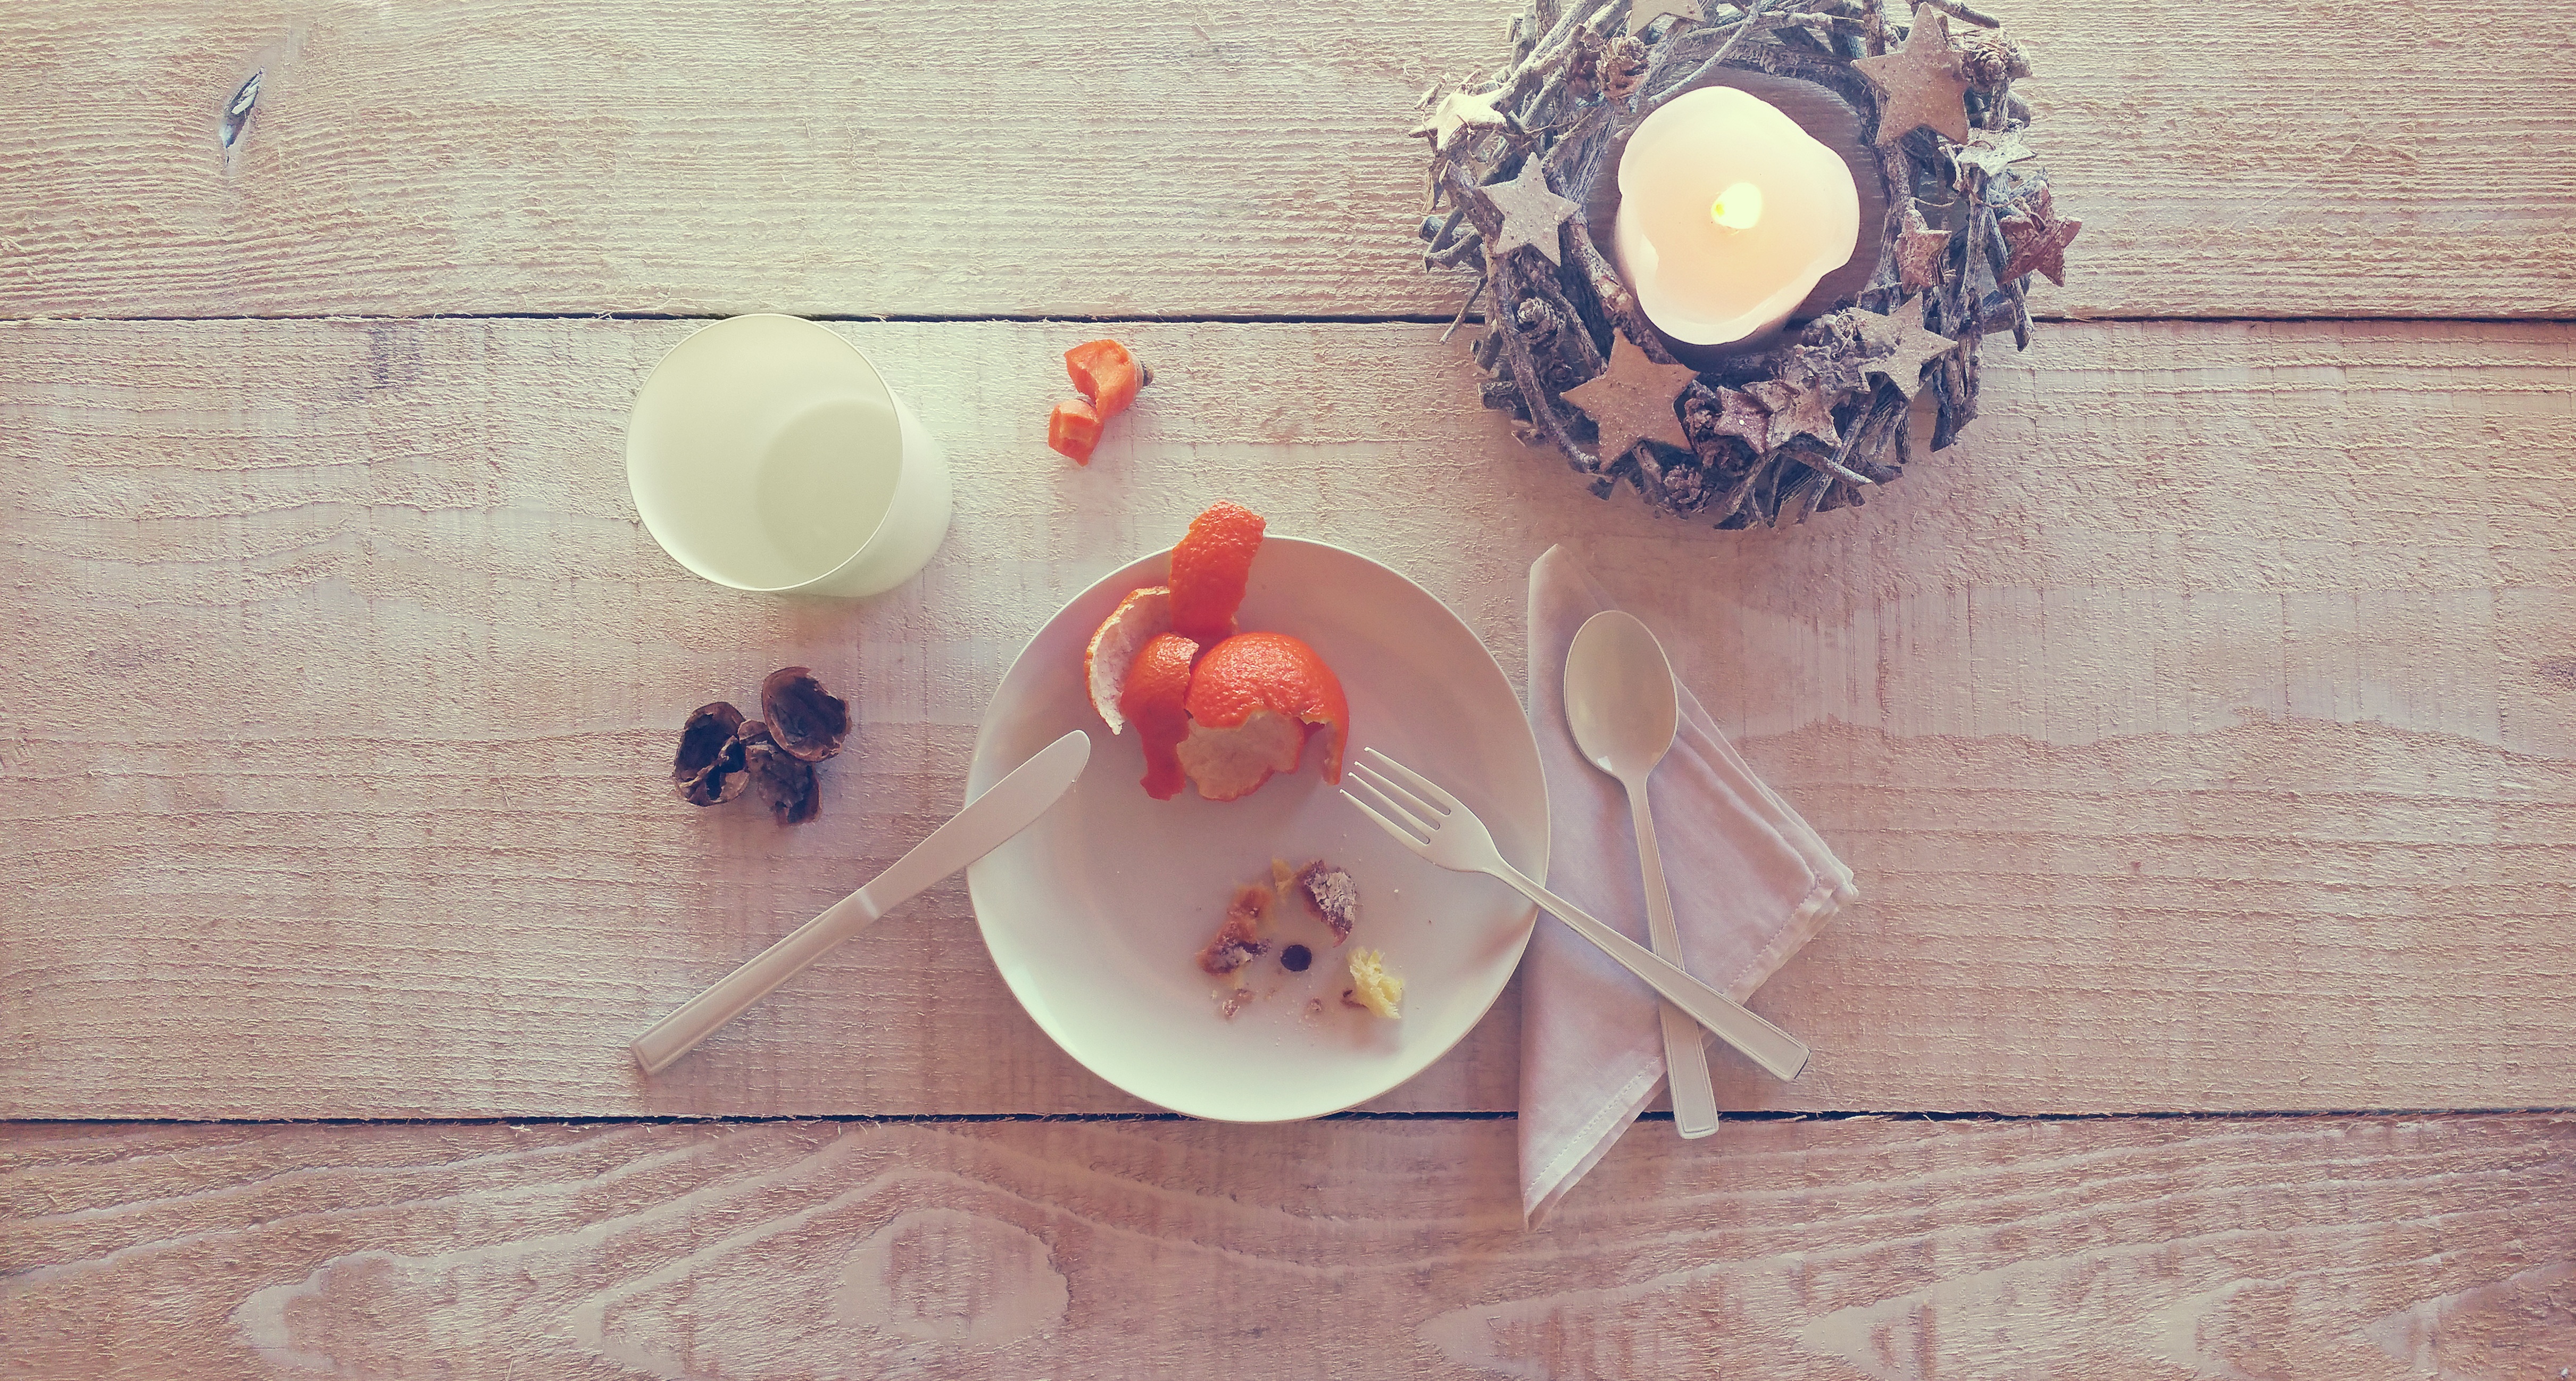
hand, flower, petal, red, pink, christmas, art, colors, decorations, greeting card, santa claus, greetings, merry, feast, amazement, merry christmas, festivals